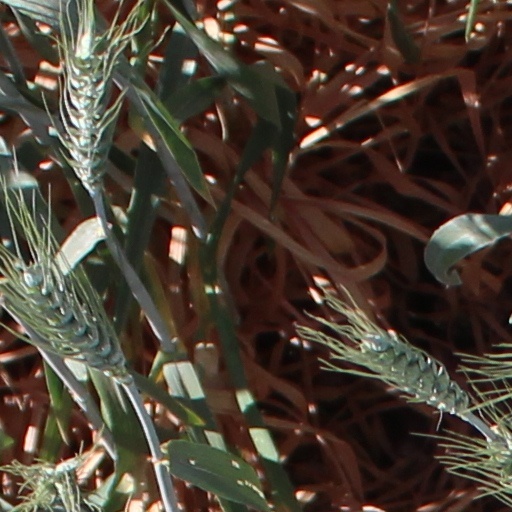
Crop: wheat